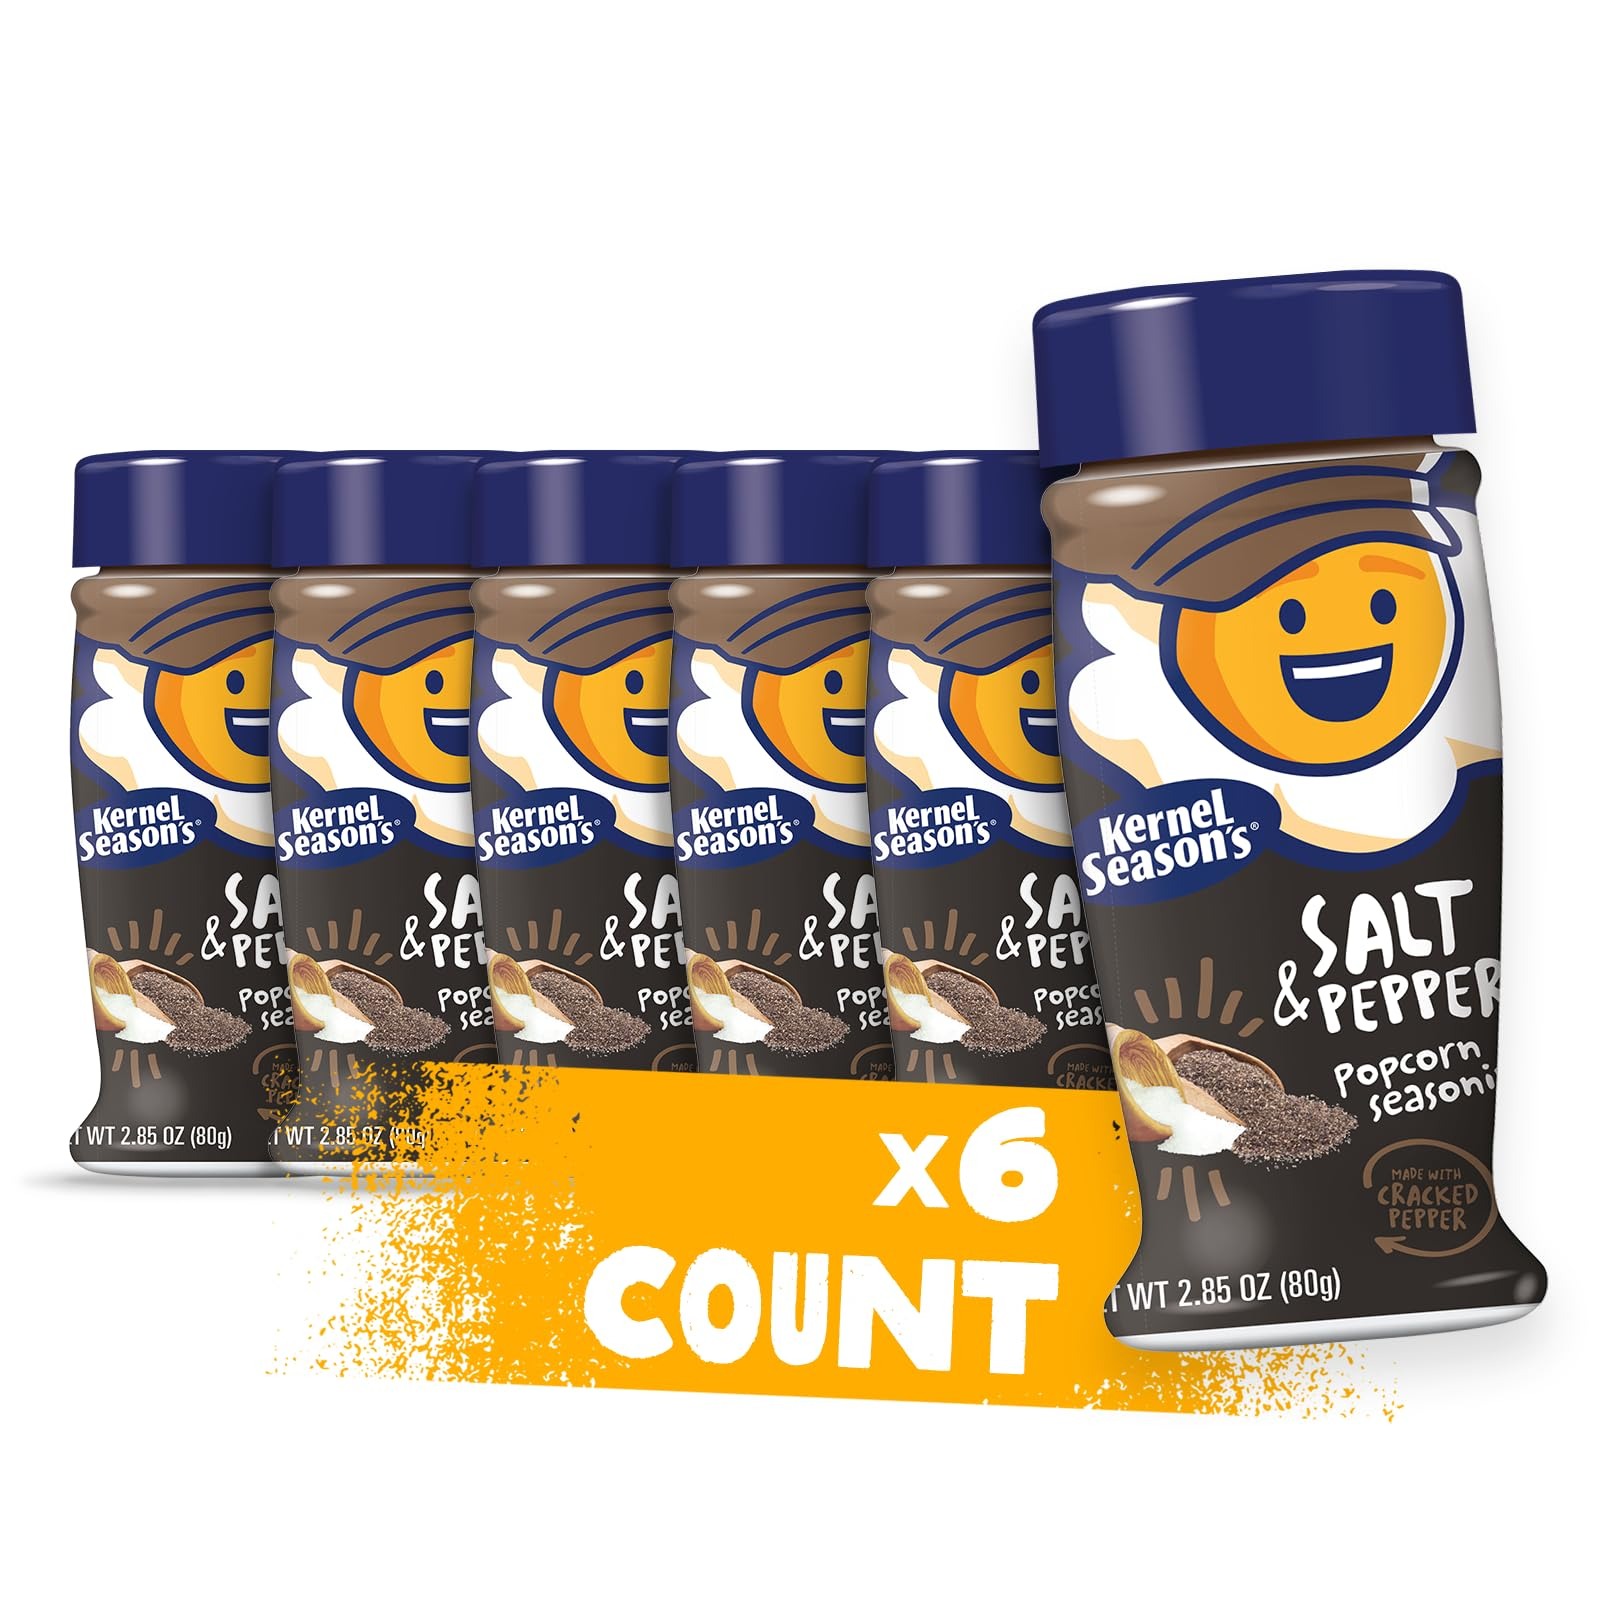
Item Name: Kernel Season's Popcorn Seasoning, Salt & Pepper, 2.85 Oz (Pack of 6)
Bullet Point 1: Salt & Pepper! Kernel Season's has matched this iconic duo in a convenient canister ready for your next snack attack.
Bullet Point 2: Made with Cracked Pepper
Bullet Point 3: 100 servings per jar, ¼ tsp per serving
Bullet Point 4: Proudly made in the US
Value: 17.1
Unit: Ounce

Price: 29.99